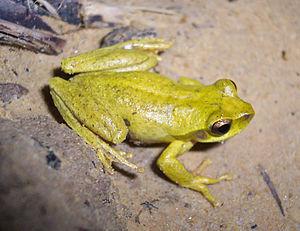
Litoria revelata est une espèce d'amphibiens de la famille des Pelodryadidae.